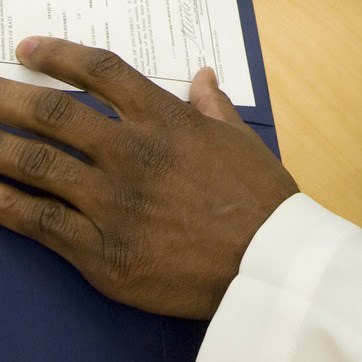
Material: skin